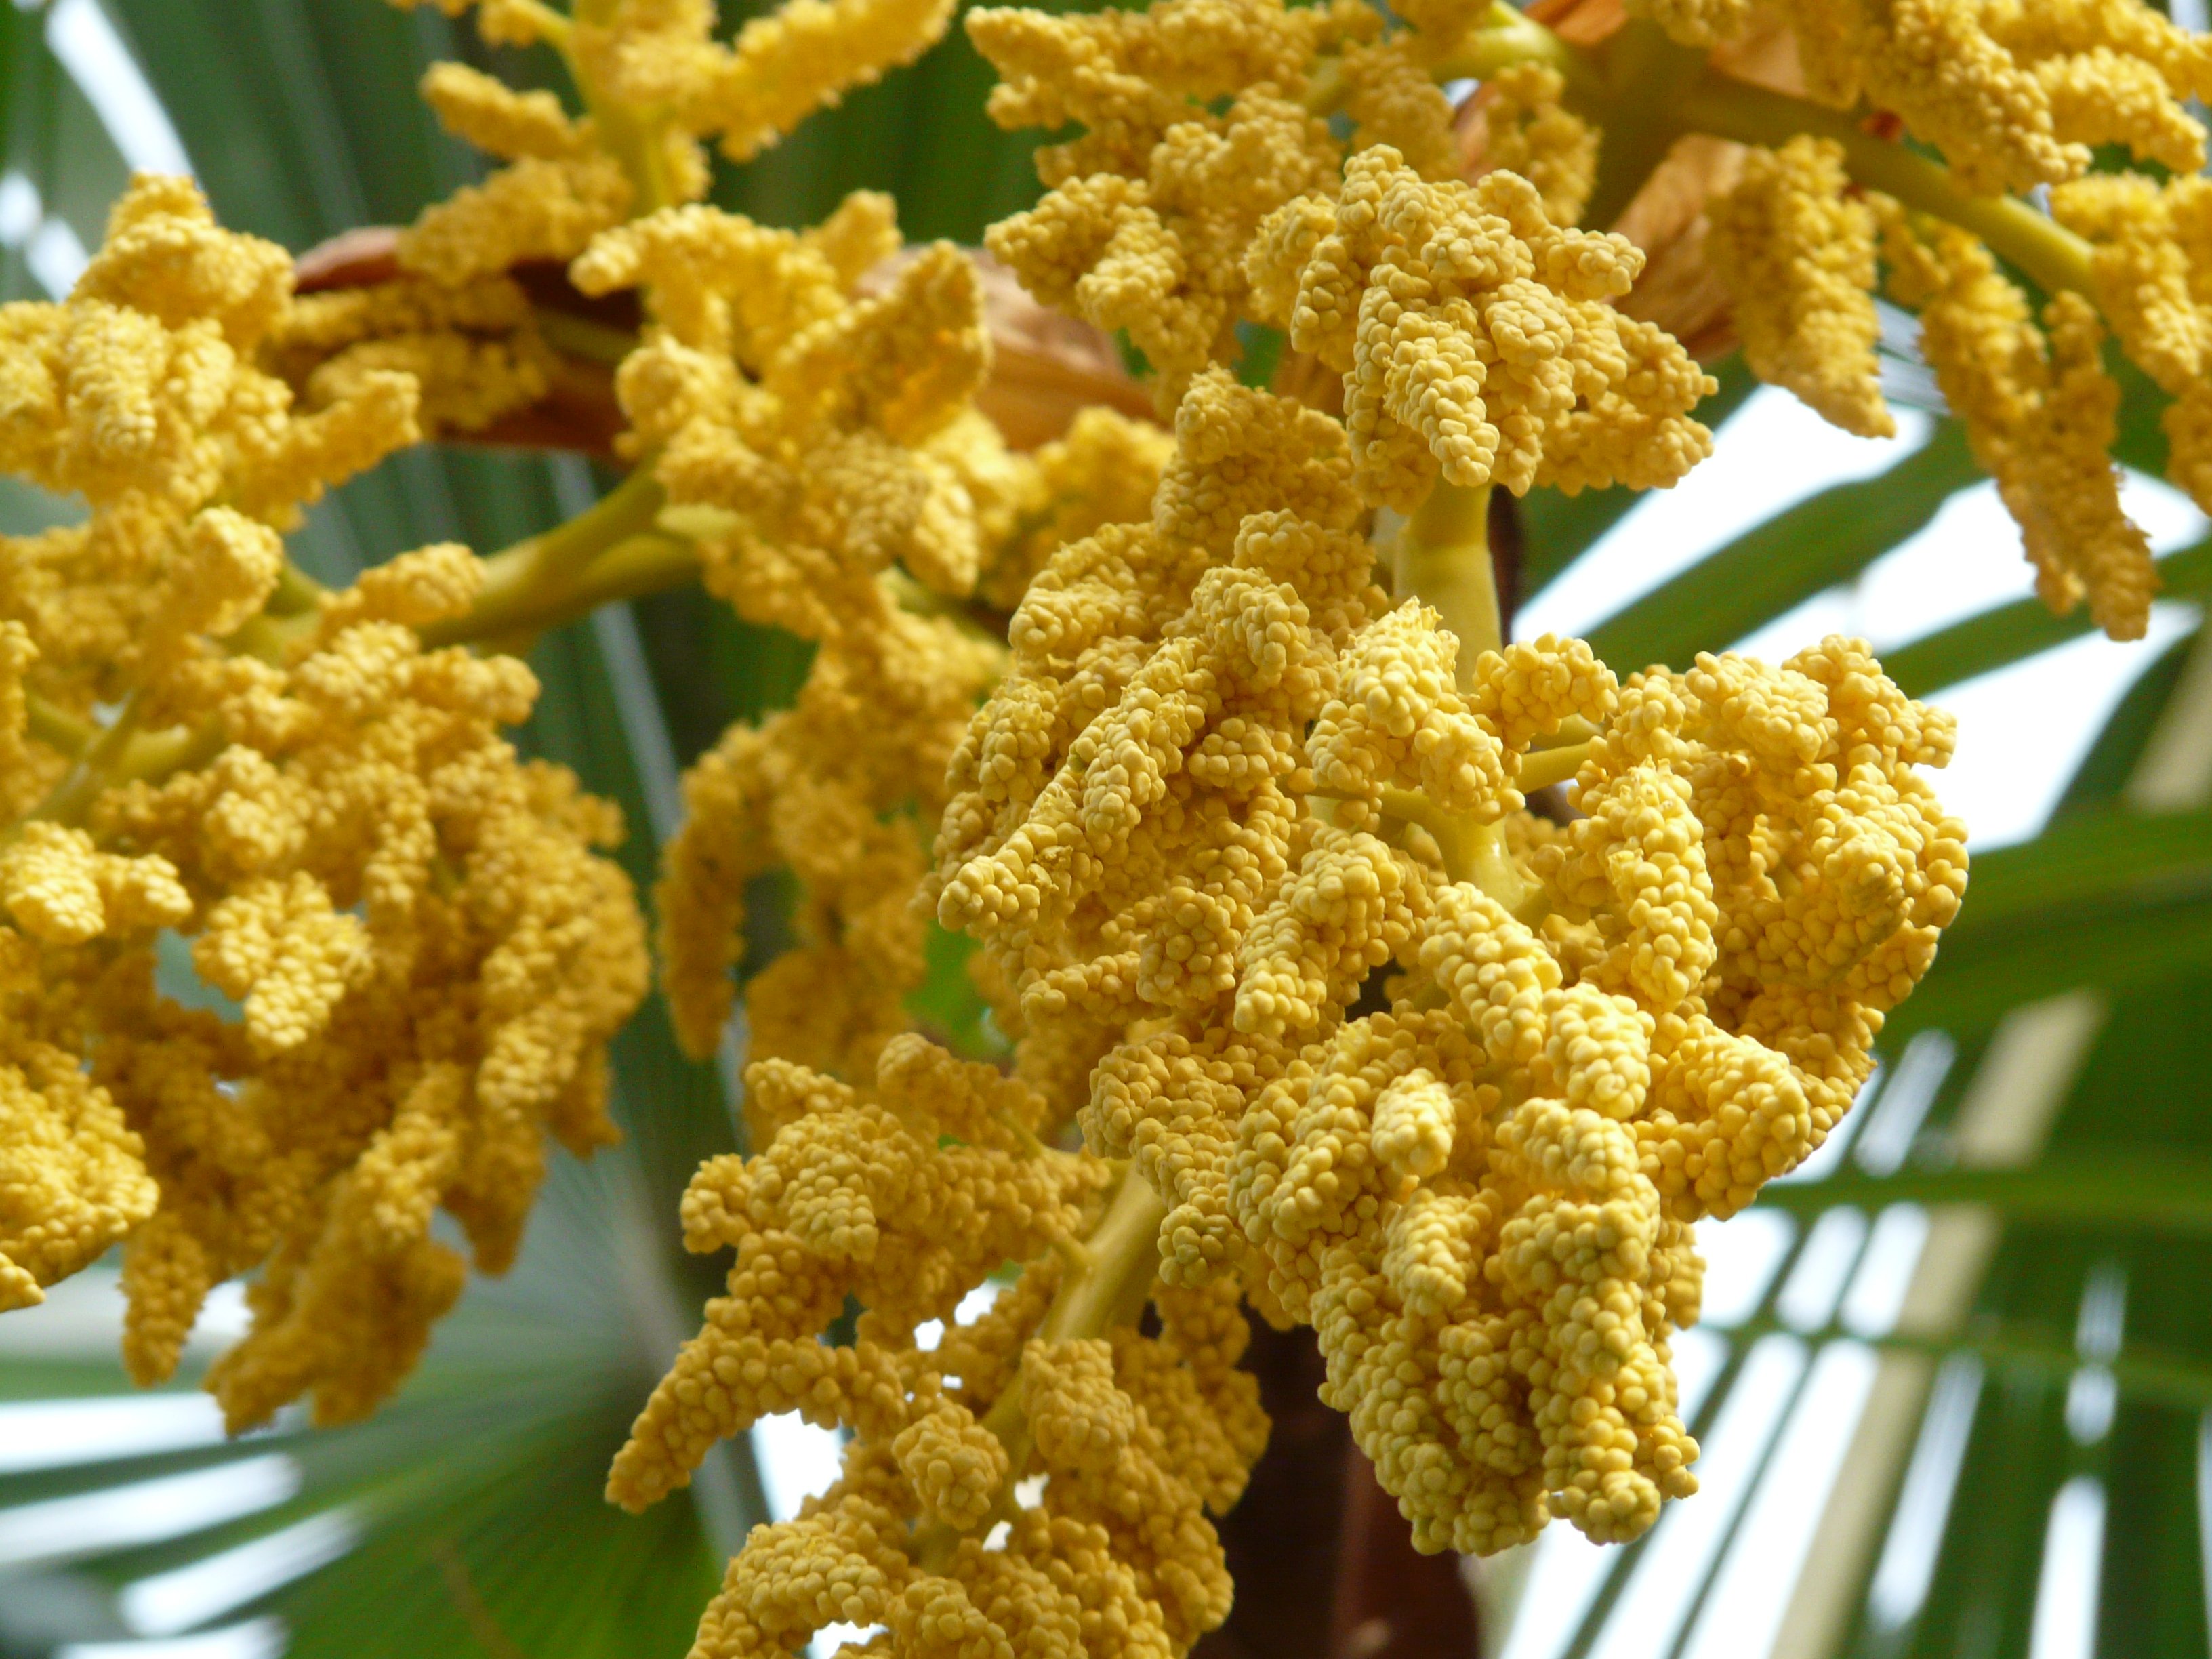
tree, blossom, plant, fruit, palm tree, flower, bloom, pollen, food, herb, palm, produce, vegetable, crop, yellow, flora, shrub, vegetarian food, mimosa, flowering plant, hemp palm, palm flower, land plant, snack food, umbrella palm